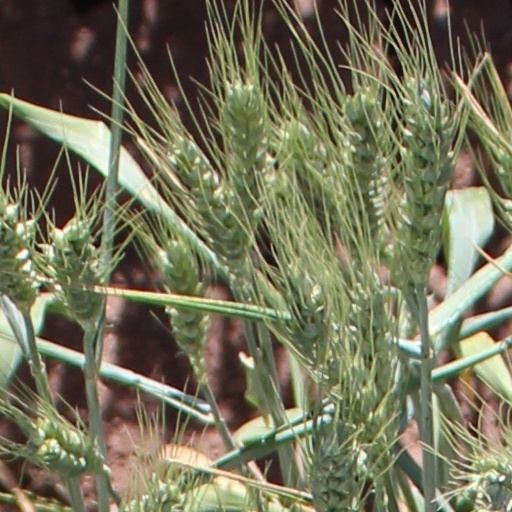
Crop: wheat